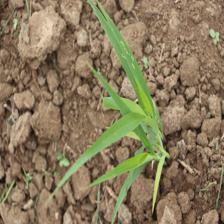
Label: Sorghum